Ukrainian Democratic Alliance for Reform

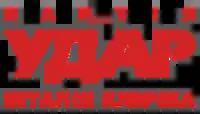
Former logo

The Political Party "European Capital" was registered in March 2005 (its party-leader was Ukrainian businessman Lev Partshaladze) and the party gained 0.04% of the votes during the Ukrainian parliamentary elections 2006; the party did not participate in the 2007 Ukrainian parliamentary elections. In February 2009 the party renamed itself Political Party "New Country". Lev Partshaladze was elected into the Kyiv City Council for the Vitaliy Klychko Bloc in 2008, but expelled from the faction, for repeatedly voting differently from the faction, on 2 December 2010.